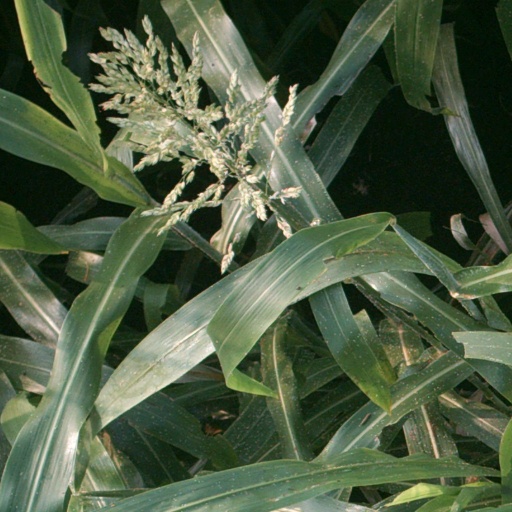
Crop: sorghum